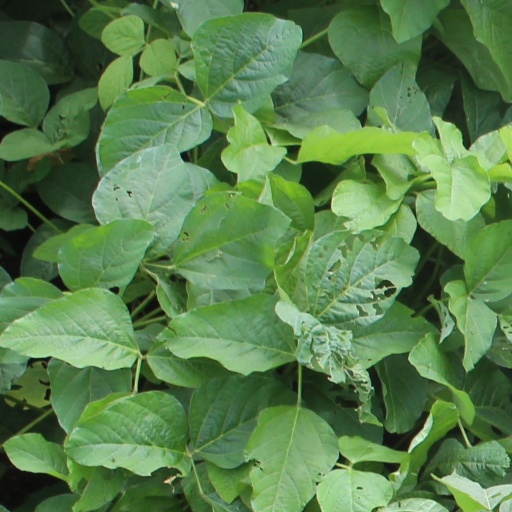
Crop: soybean